John Hay

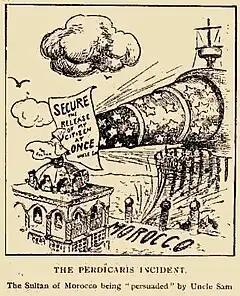
Political cartoon on the Perdicaris affair

The same panic that nearly ruined McKinley convinced Hay that men like himself must take office to save the country from disaster. By the end of 1894, he was deeply involved in efforts to lay the groundwork for the governor's 1896 presidential bid. It was Hay's job to persuade potential supporters that McKinley was worth backing. Nevertheless, Hay found time for a lengthy stay in New Hampshire—one visitor at The Fells in mid-1895 was Rudyard Kipling—and later in the year wrote, "The summer wanes and I have done nothing for McKinley." He atoned with a $500 check to Hanna, the first of many. During the winter of 1895–96, Hay passed along what he heard from other Republicans influential in Washington, such as Massachusetts Senator Henry Cabot Lodge.